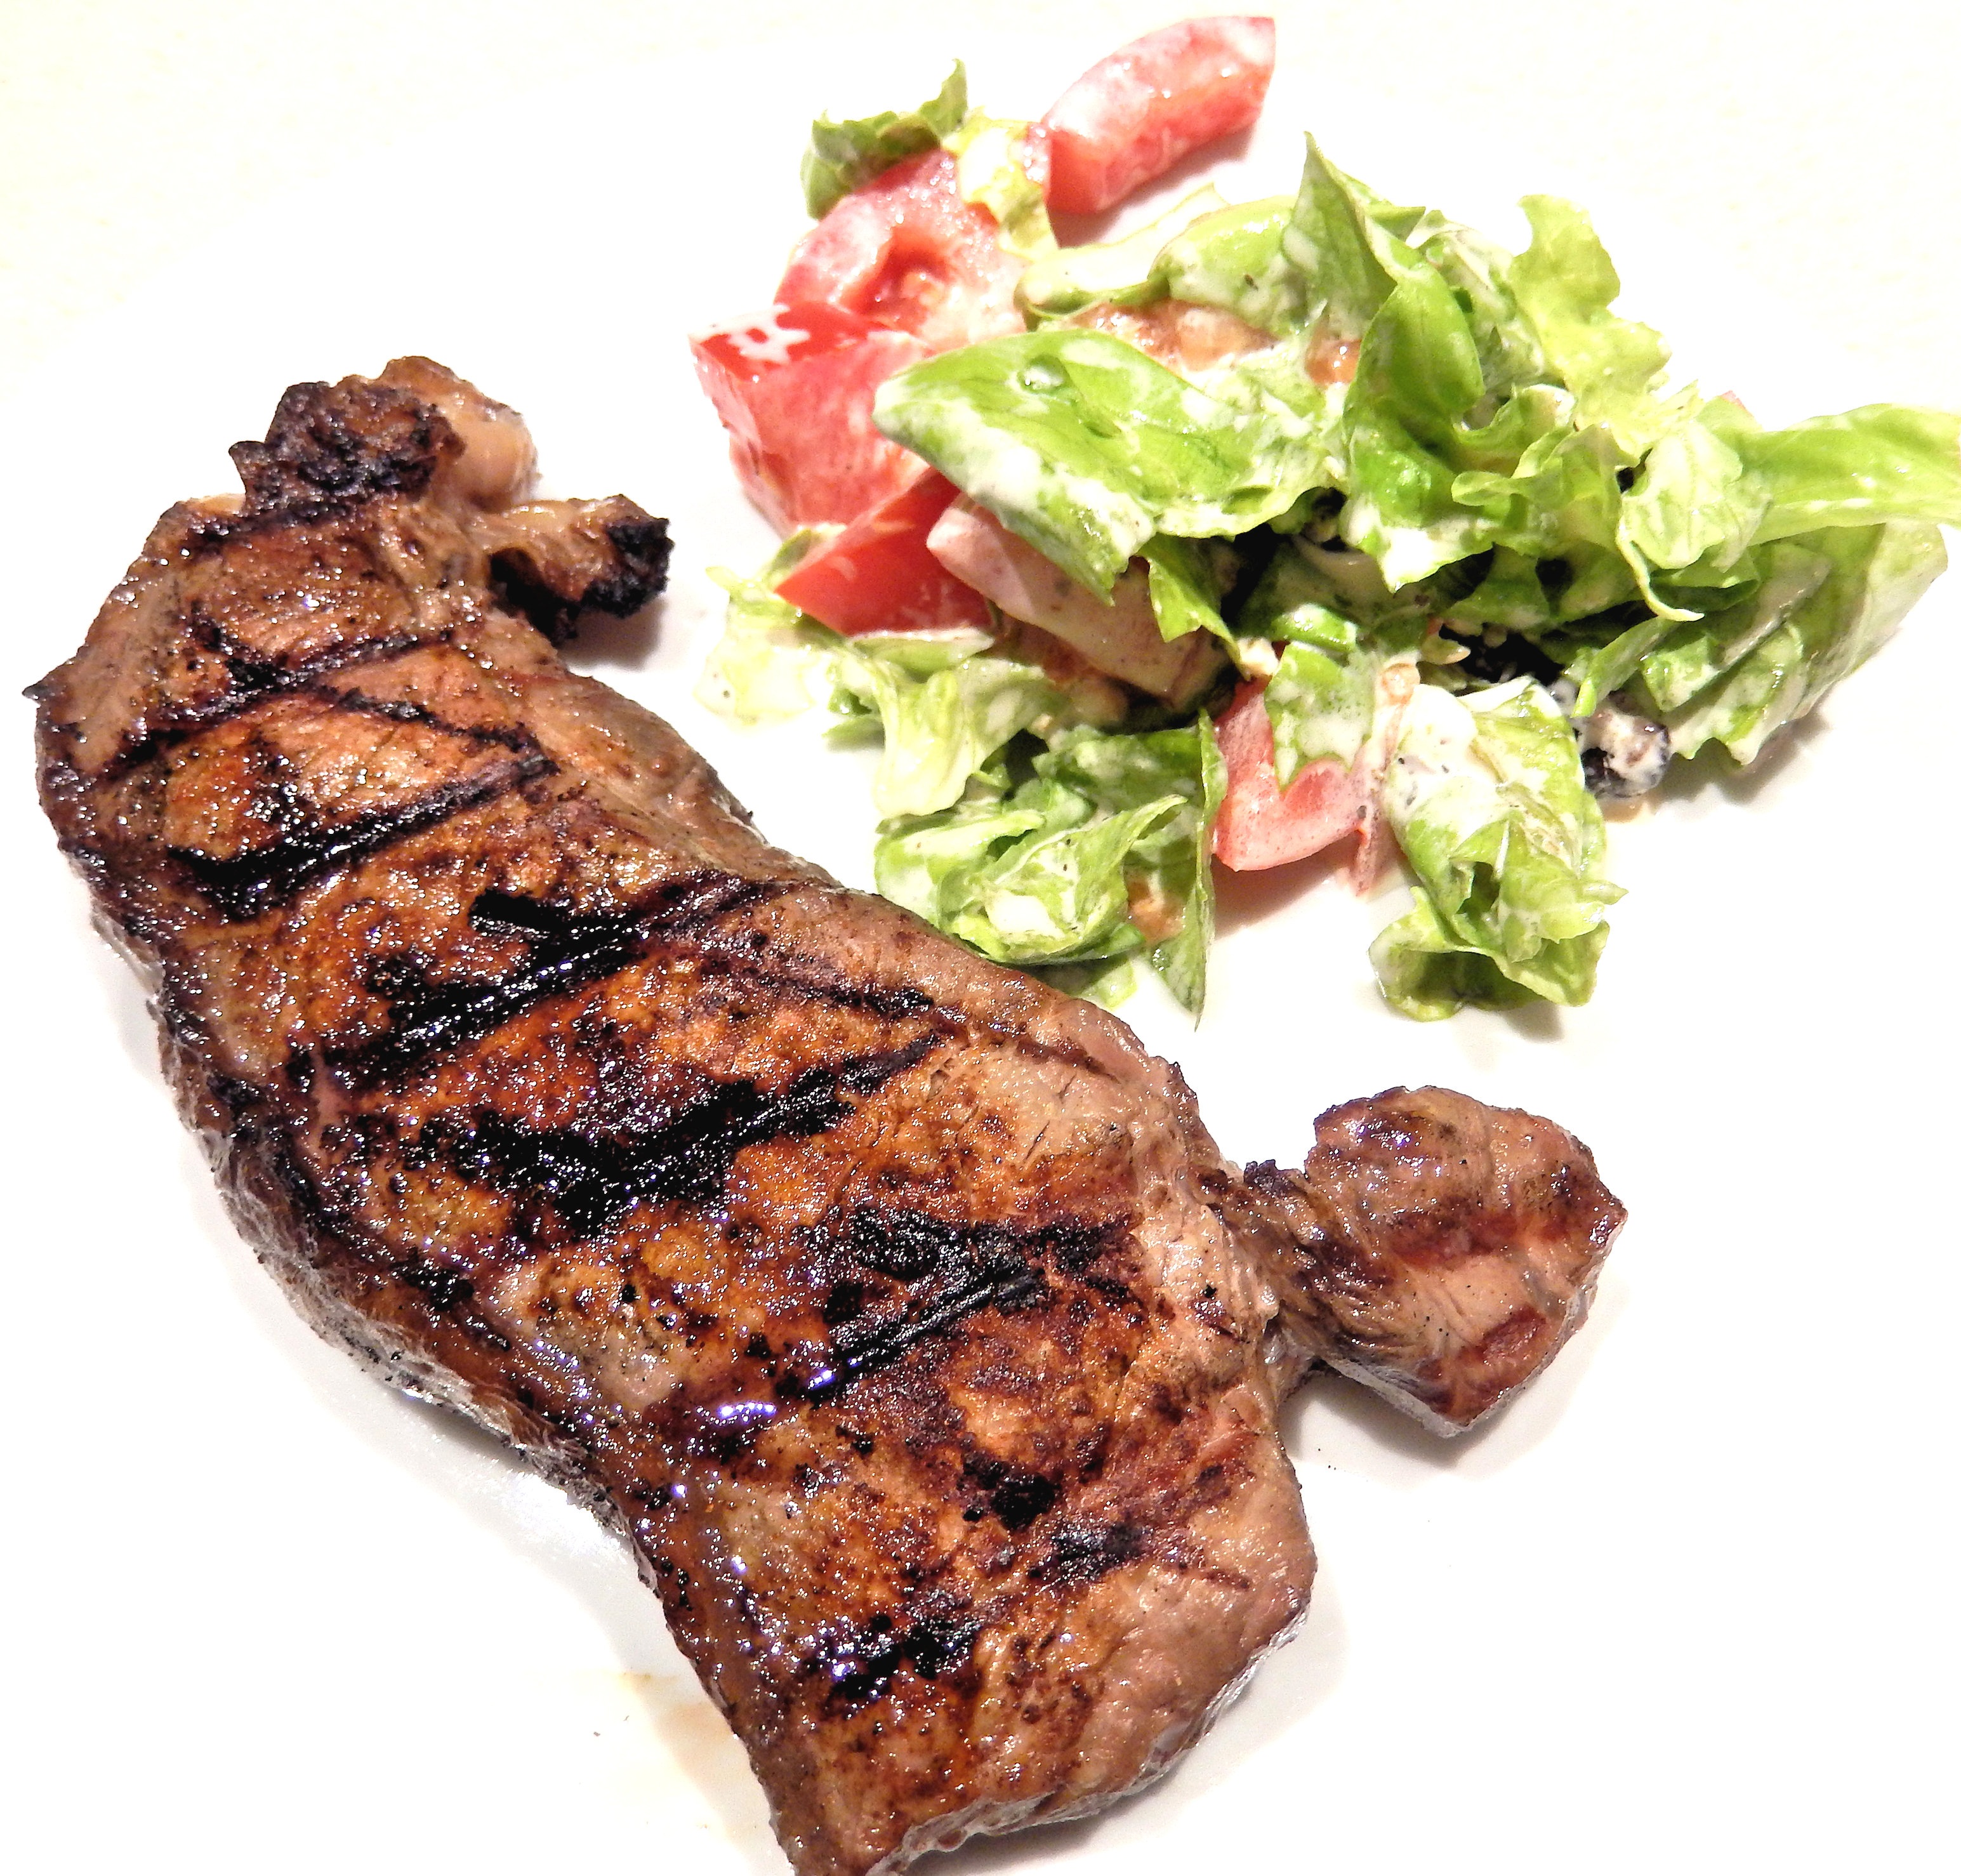
dish, food, salad, produce, bbq, fish, meat, cuisine, steak, grilling, animal source foods, sirloin steak, strip loin steak